Vita Yakymchuk

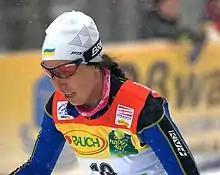
Yakymchuk in 2010

Vita Mykolayivna Yakymchuk (born April 7, 1980) is a Ukrainian cross-country skier who has competed since 1998. Competing in three Winter Olympics, she earned her best finish of eighth in the 4 × 5 km relay at Turin in 2006 and had her best individual finish of 22nd in the 30 km event at those same games.